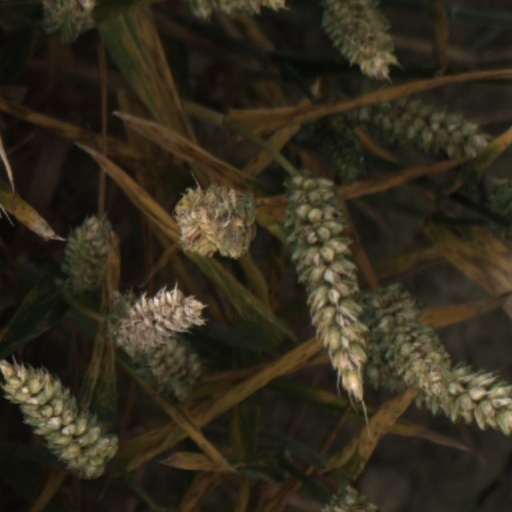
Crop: wheat